Sheridan, Oregon

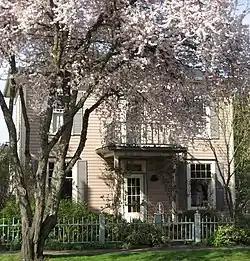
Travelers Home on the National Register of Historic Places

Sheridan is served by the Sheridan School District, which includes four schools. The Faulconer-Chapman School serves 608 students in grades kindergarten through eighth. Sheridan High School is the main high school, with students in grades nine through twelve. Known as the Spartans, the Class 3A school has an enrollment of 287. Opportunity House house is an alternative high school with 49 students in grades ten through twelve, while the Sheridan Japanese School (a charter school) had 88 students in grades four through twelve. As of 2008, the district had 1,042 students and 69 staff members. But in June 2022, the school shut down permanently due to finance problems and not enough students applying to the school the year after.